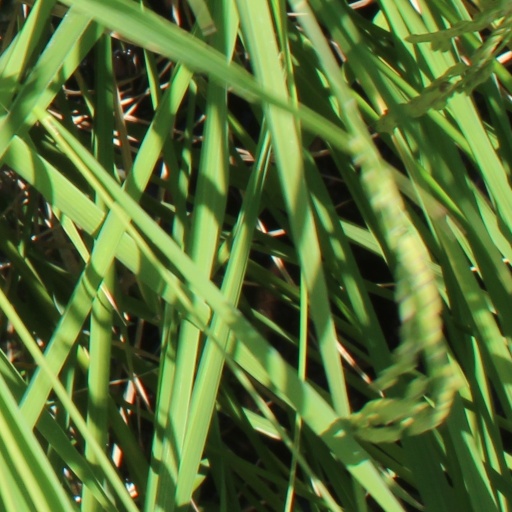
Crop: rice